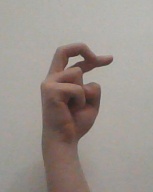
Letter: zay